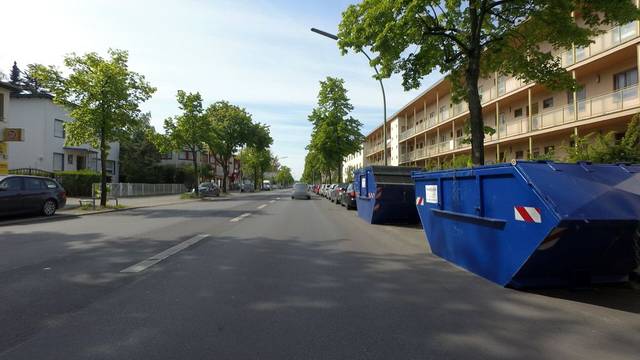
Region: Germany
Coordinates: 52.42, 13.369